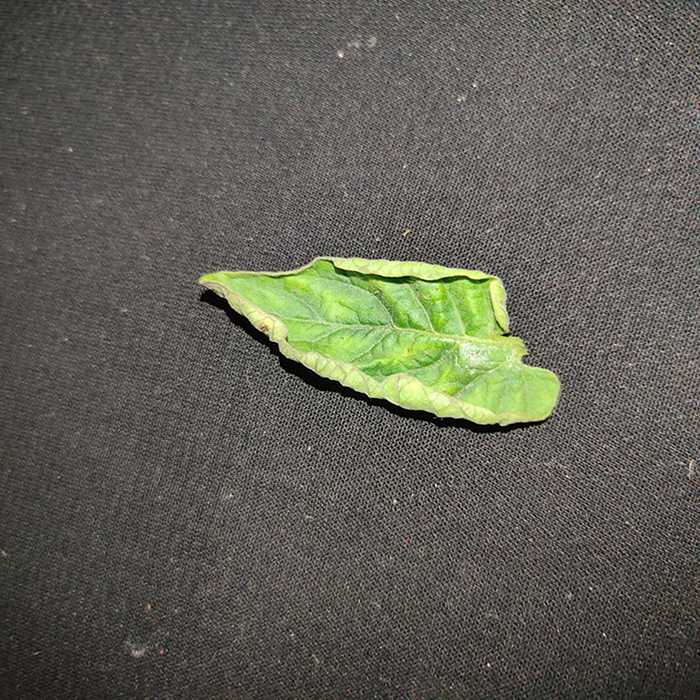
Plant: Tomato
Label: Tomato leaf curl virus